Howard County, Maryland

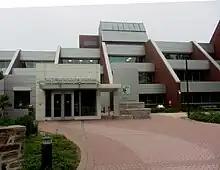
George Howard Building in 2014

Prior to the European colonization of what is now Howard County in the 1600s, the area served as farming and hunting grounds for Indigenous peoples including the Piscataway and Susquehannock peoples. The Maryland Historical Trust has documented Indigenous sites along the Patapsco, Patuxent, Middle and Little Patuxent River valleys. In 1652, the Susquehannock tribes signed a peace treaty with Maryland, giving up their provenance over the territory that is now Howard County. In 1800, the mean center of U.S. population as calculated by the US Census Bureau was found in what is now Howard County.